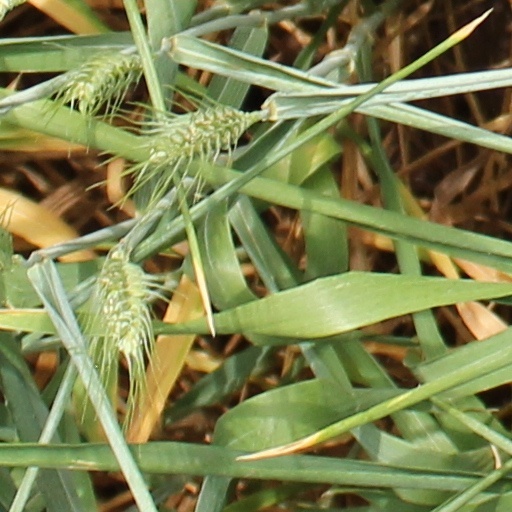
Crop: wheat